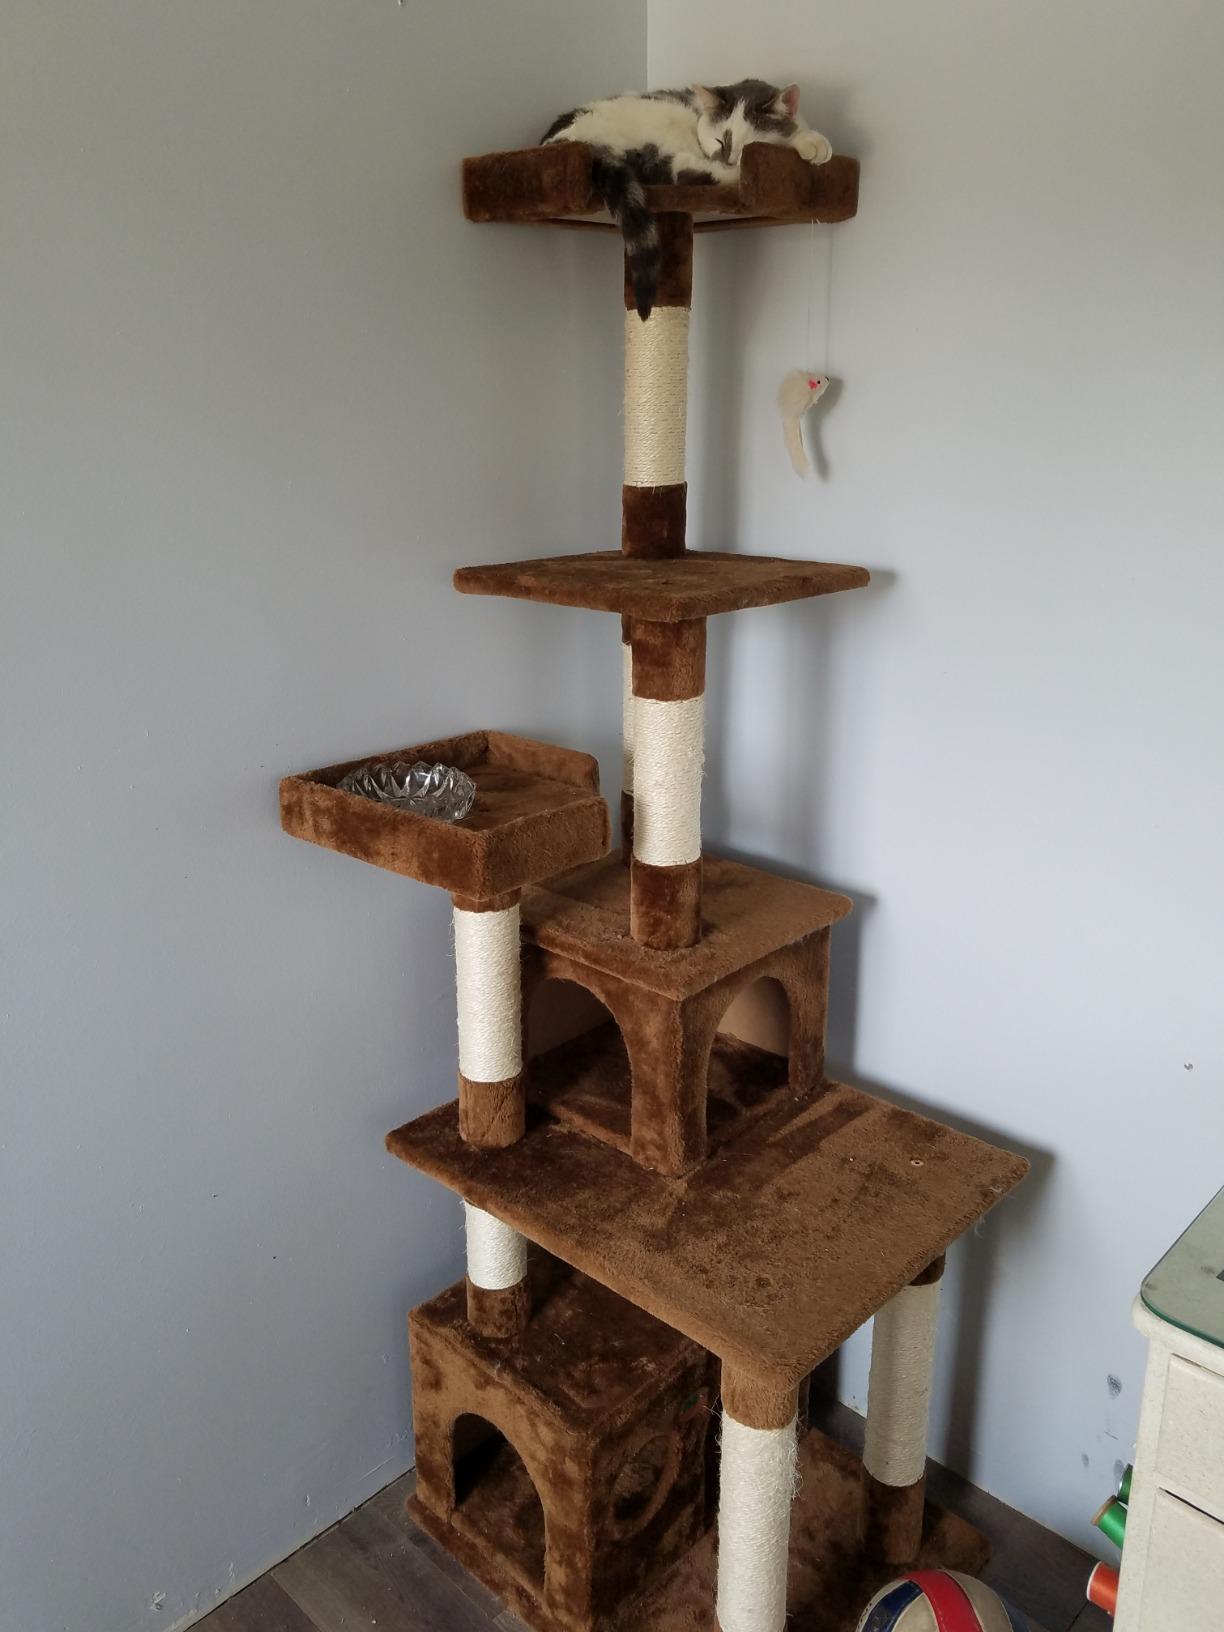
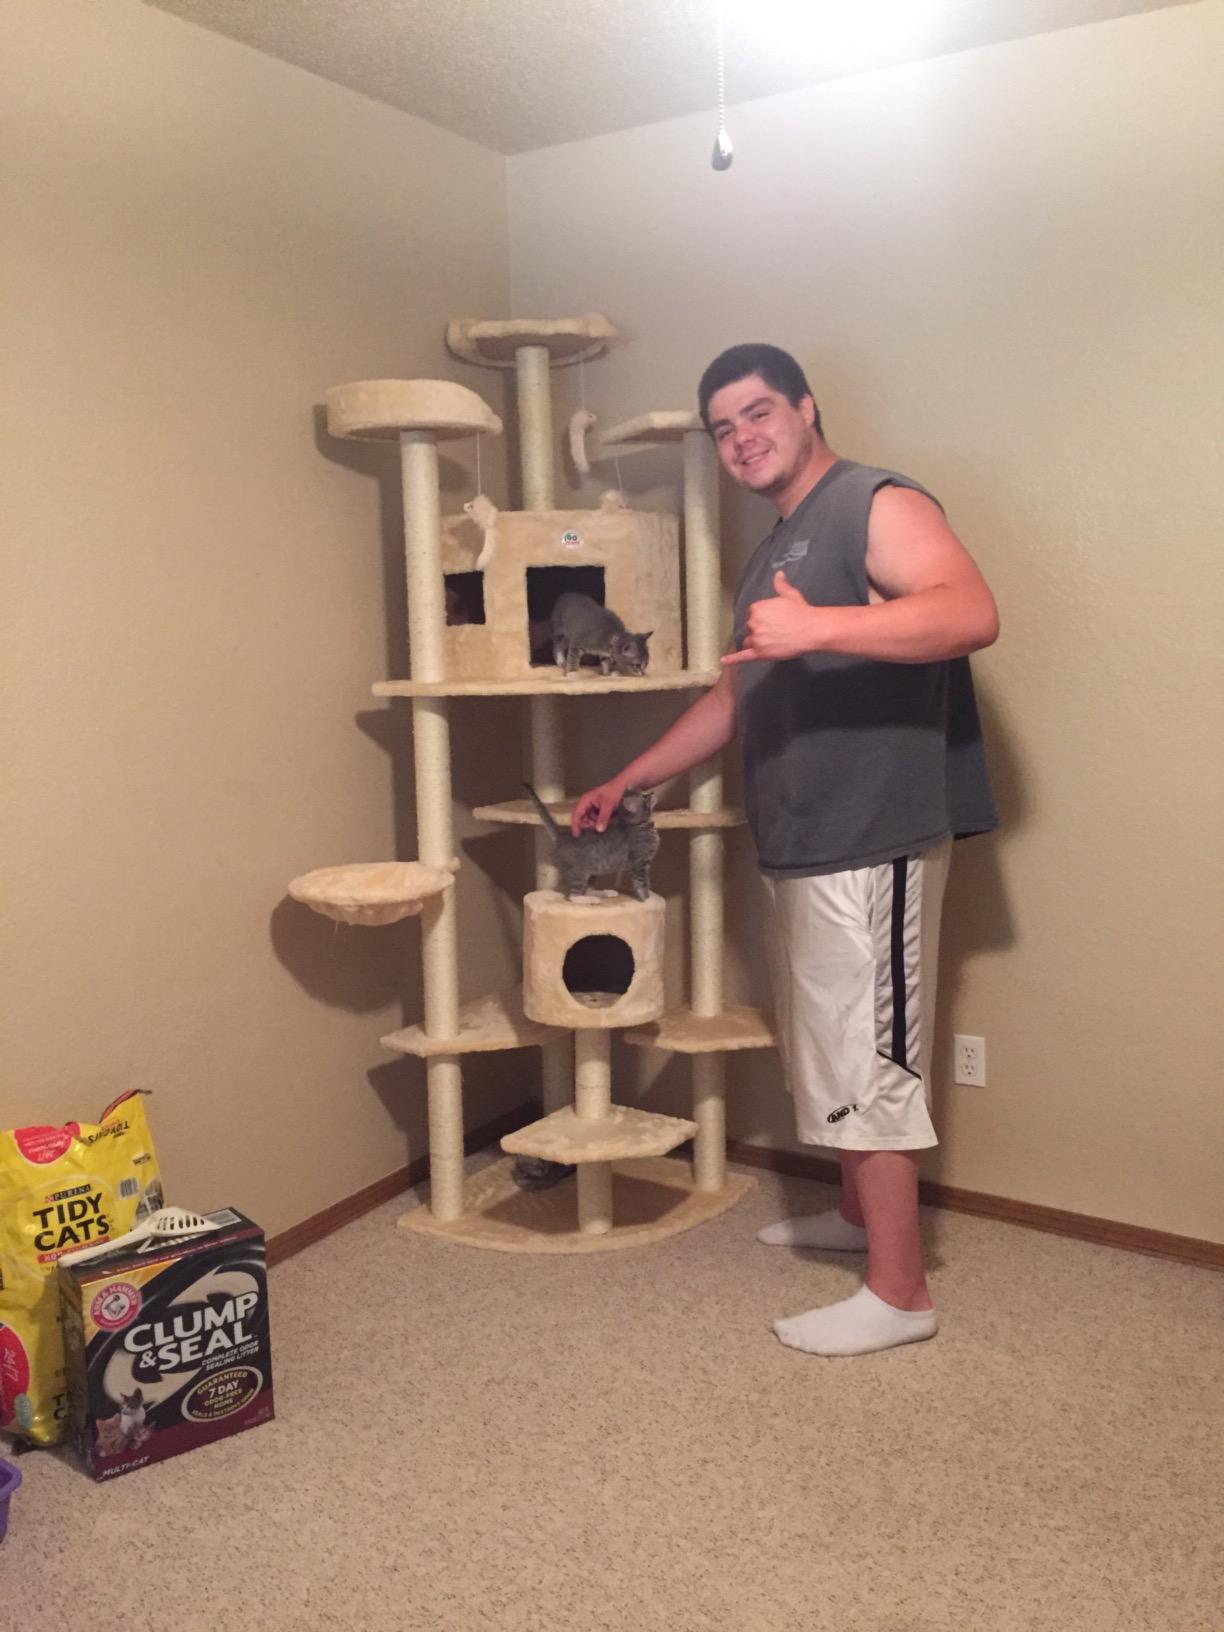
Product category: items_cat tree
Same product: no